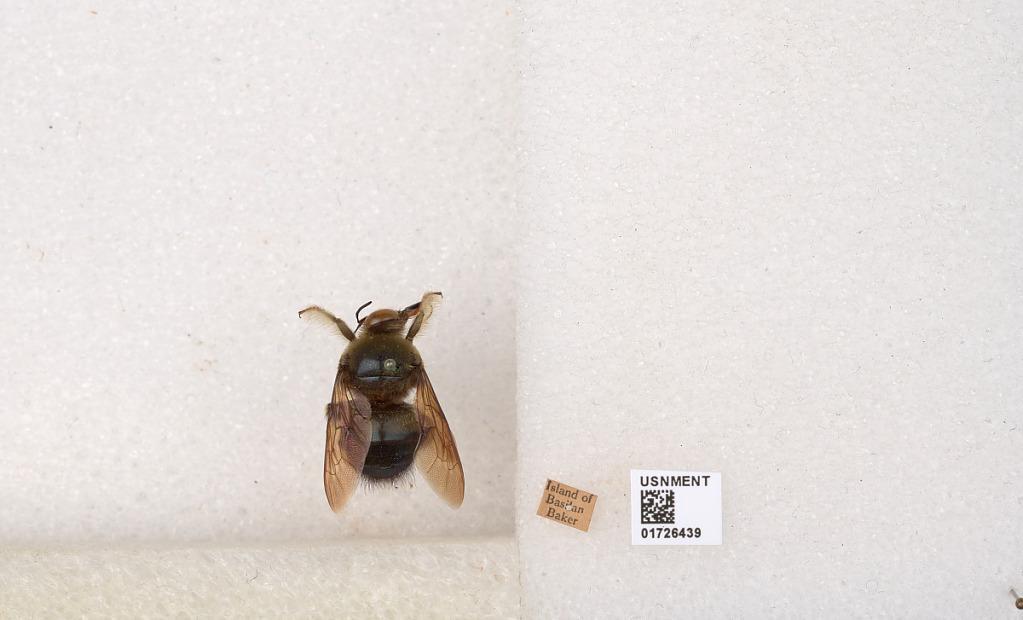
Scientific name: Xylocopa (Zonohirsuta) fuliginata Pérez
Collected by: Baker
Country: Philippines
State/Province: Autonomous Region in Muslim Mindanao
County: Basilan
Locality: Island of Basilan